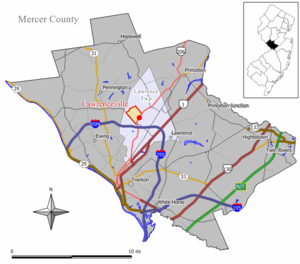
Lawrenceville est une census-designated place et une zone non incorporée située dans le Lawrence Township dans le comté de Mercer au New Jersey, aux États-Unis.